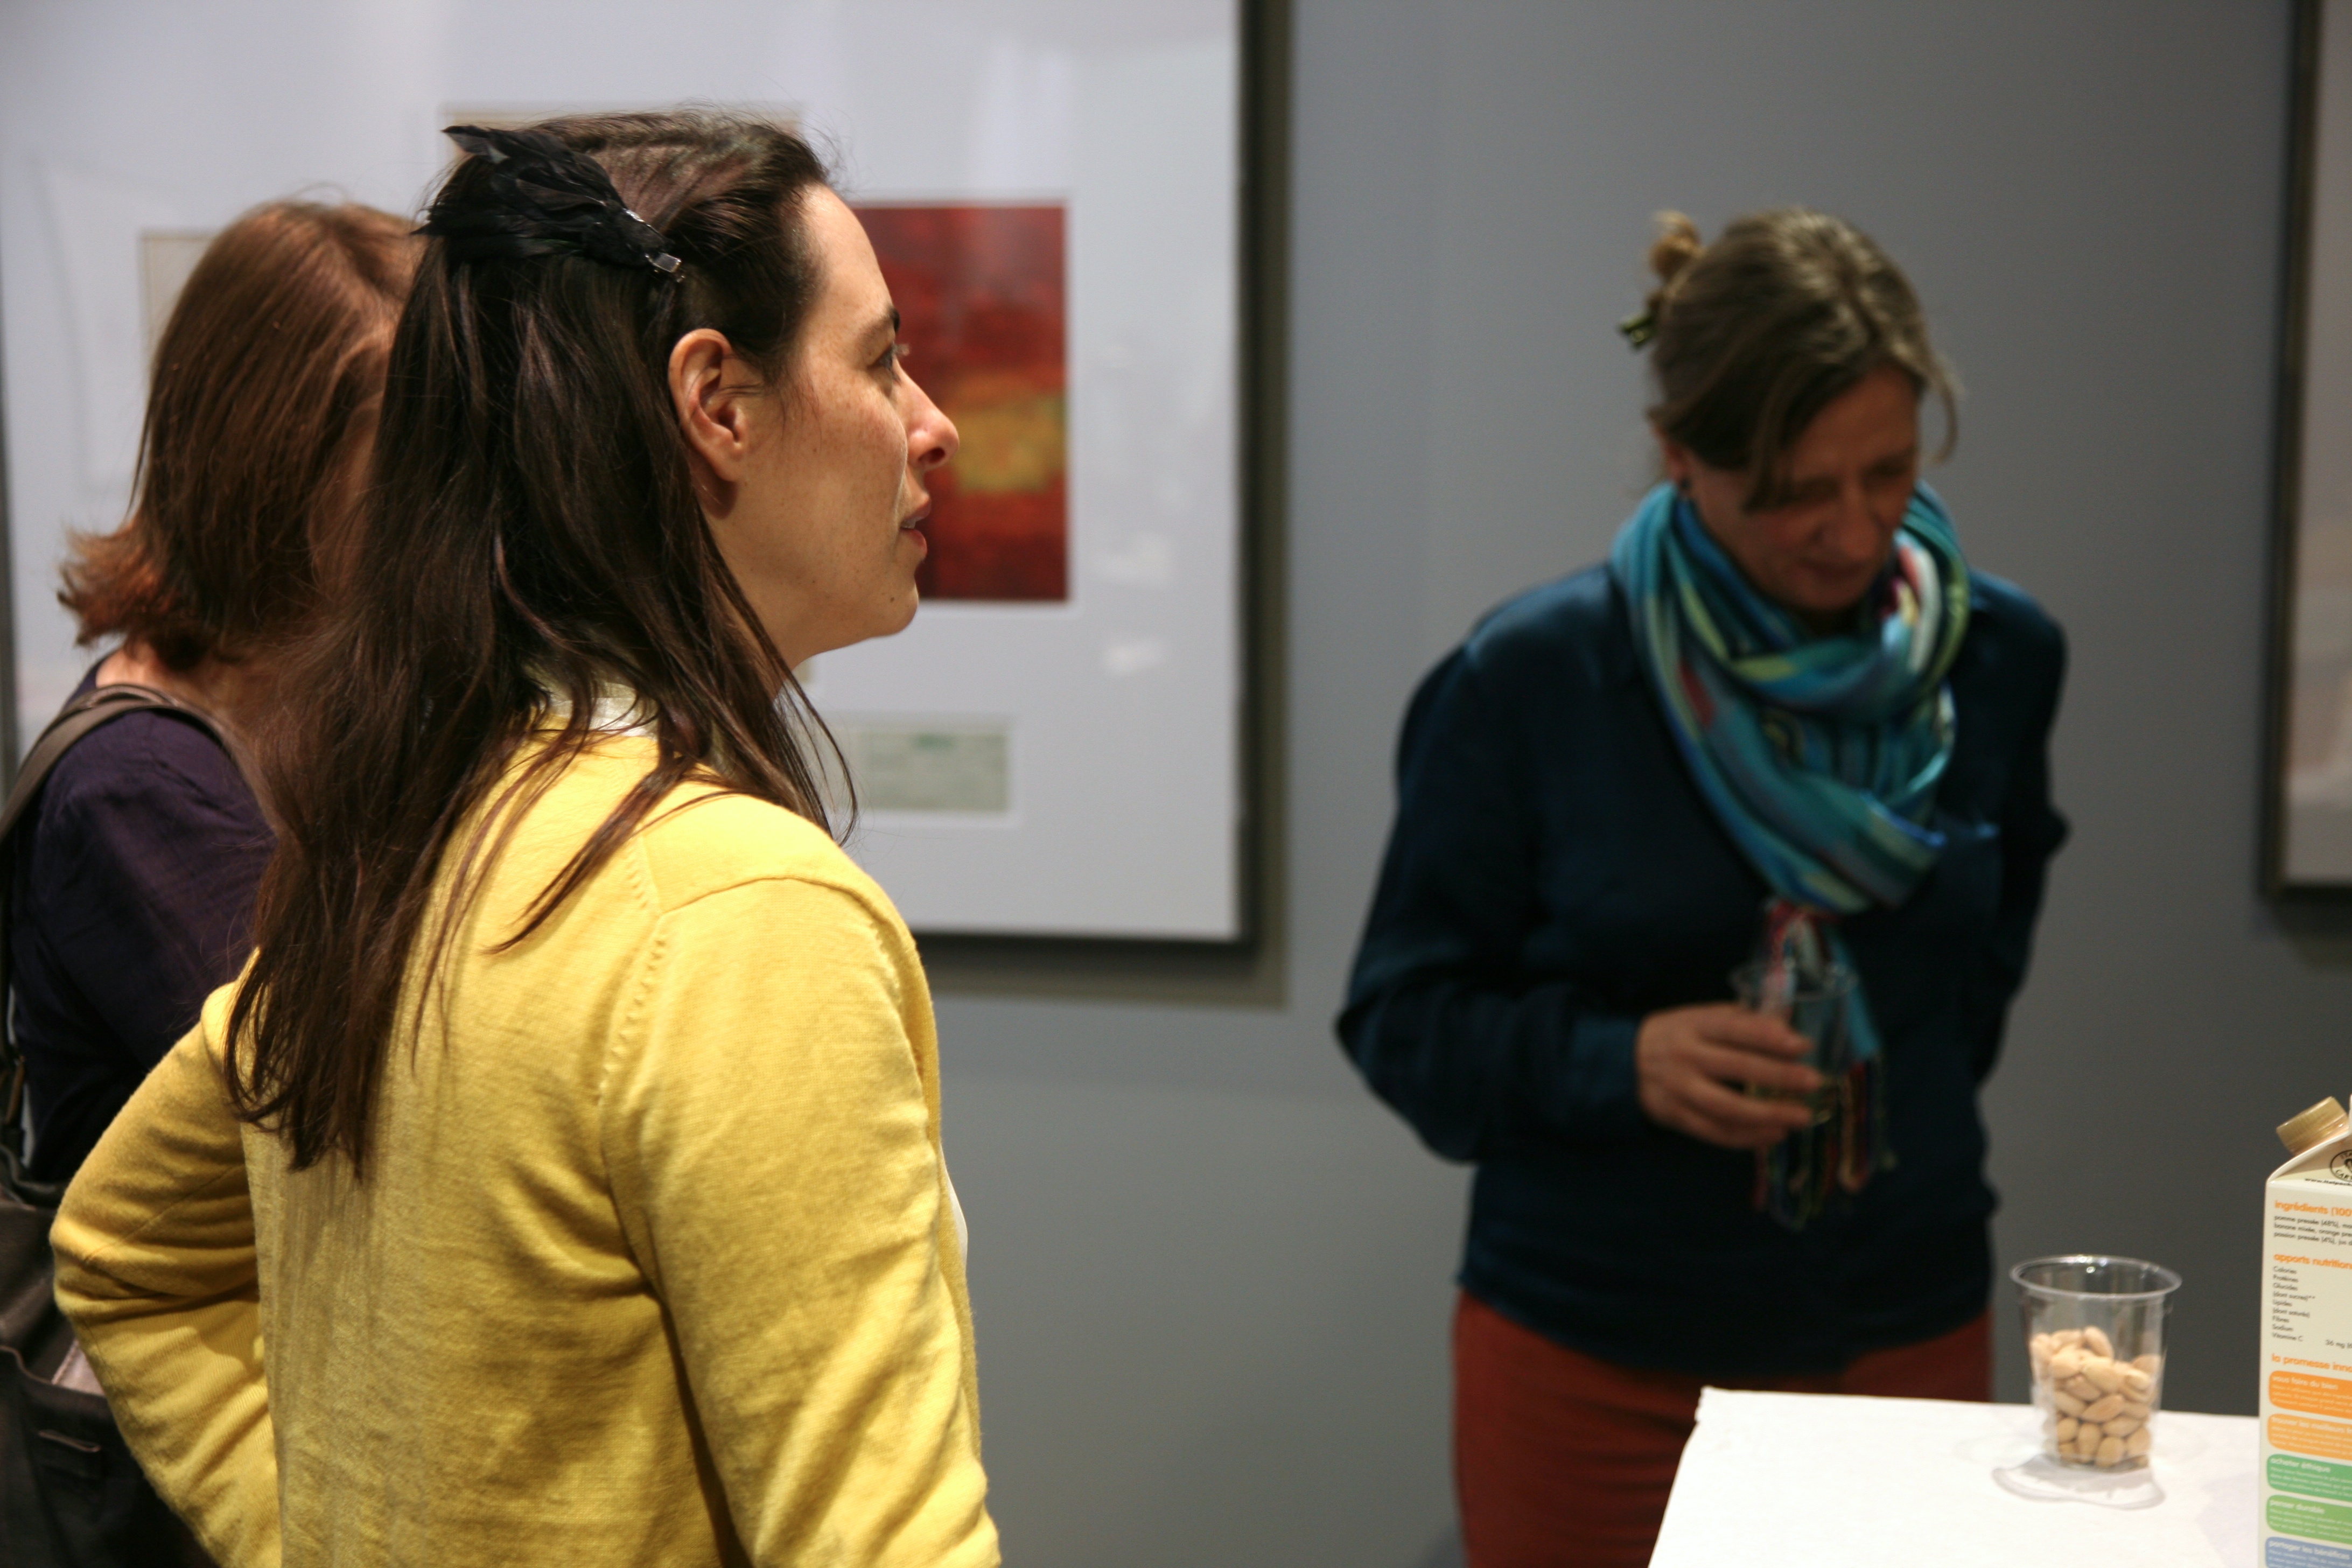
paris, conversation, art, exposition, bnf, exhibition, richardprince, biblioth quenationaledefrance, art exhibition